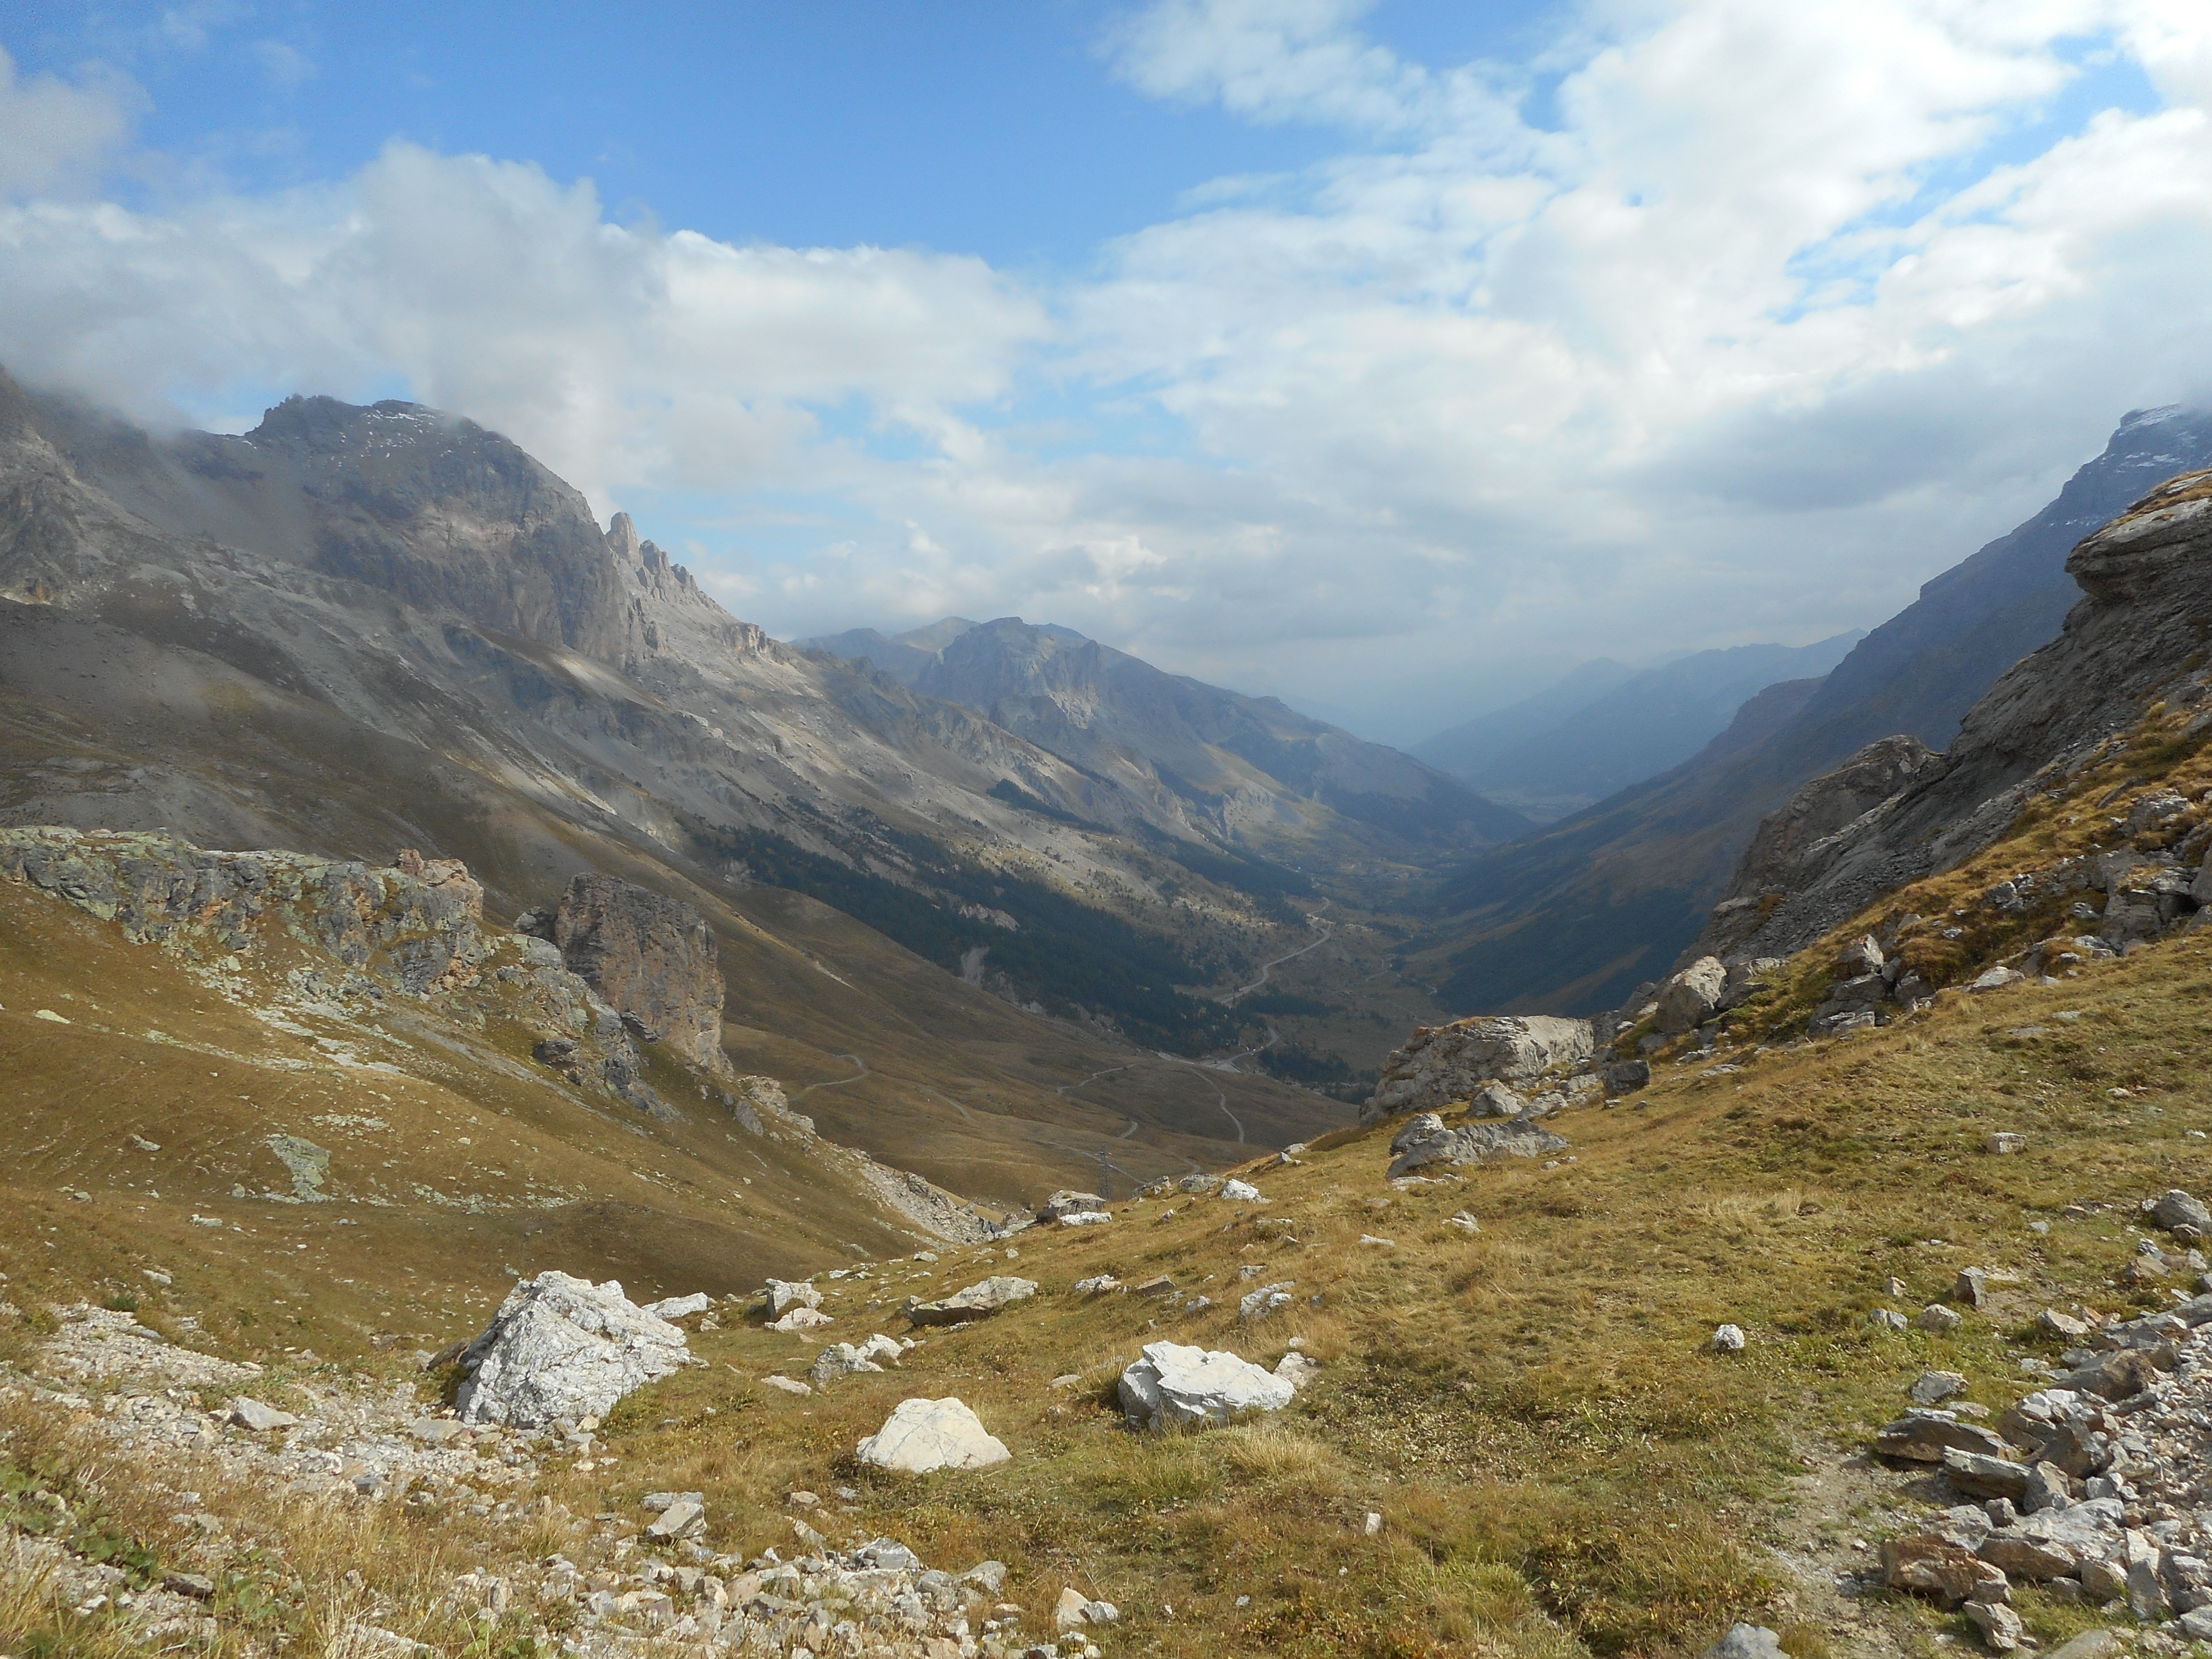
landscape, nature, wilderness, walking, mountain, hiking, trail, hill, lake, adventure, valley, mountain range, france, highland, ridge, summit, cycling, mountains, alps, backpacking, plateau, fell, loch, landform, mountain pass, geographical feature, mountainous landforms, galibier